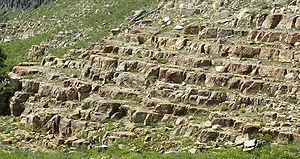
Le quartzite est une roche siliceuse massive, constituée de cristaux de quartz soudés. Il présente une cassure conchoïdale. Sa couleur est généralement claire.